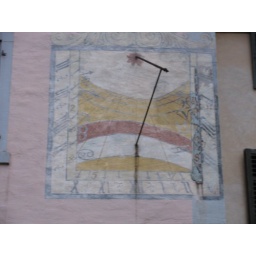
Stein am Rhein, near lake house